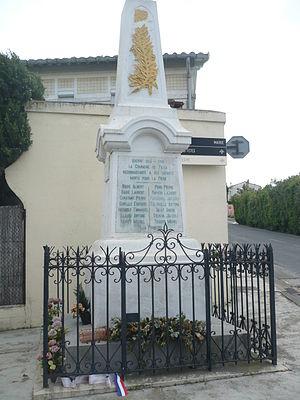
Le monument aux morts de Passa
Passa est une commune française, située dans le département des Pyrénées-Orientales en région Occitanie. Ses habitants sont appelés les Passanencs.